Henry Stephens (lumberman)

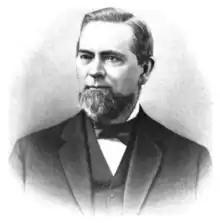

He lived in Lapeer County, Michigan and was one of Almont, Michigan's earliest settlers, where he established the first mercantile business. North of Lapeer, Michigan, he built a sawmill in 1845. After cutting down and cashing in on those pine forests, he moved to Richfield Township, which is in Roscommon County, Michigan. He built another mill and founded the village of St. Helen, Michigan. He also had a summer home in Romeo.